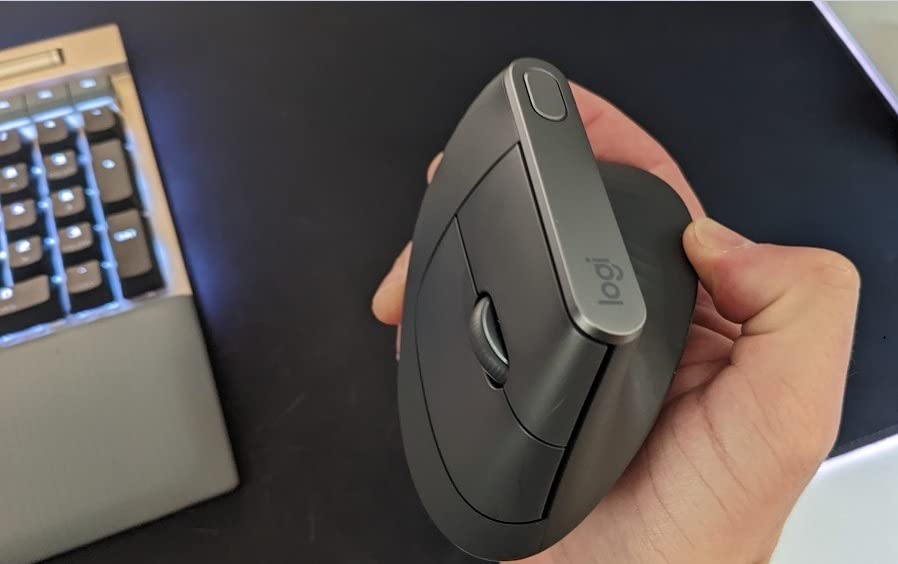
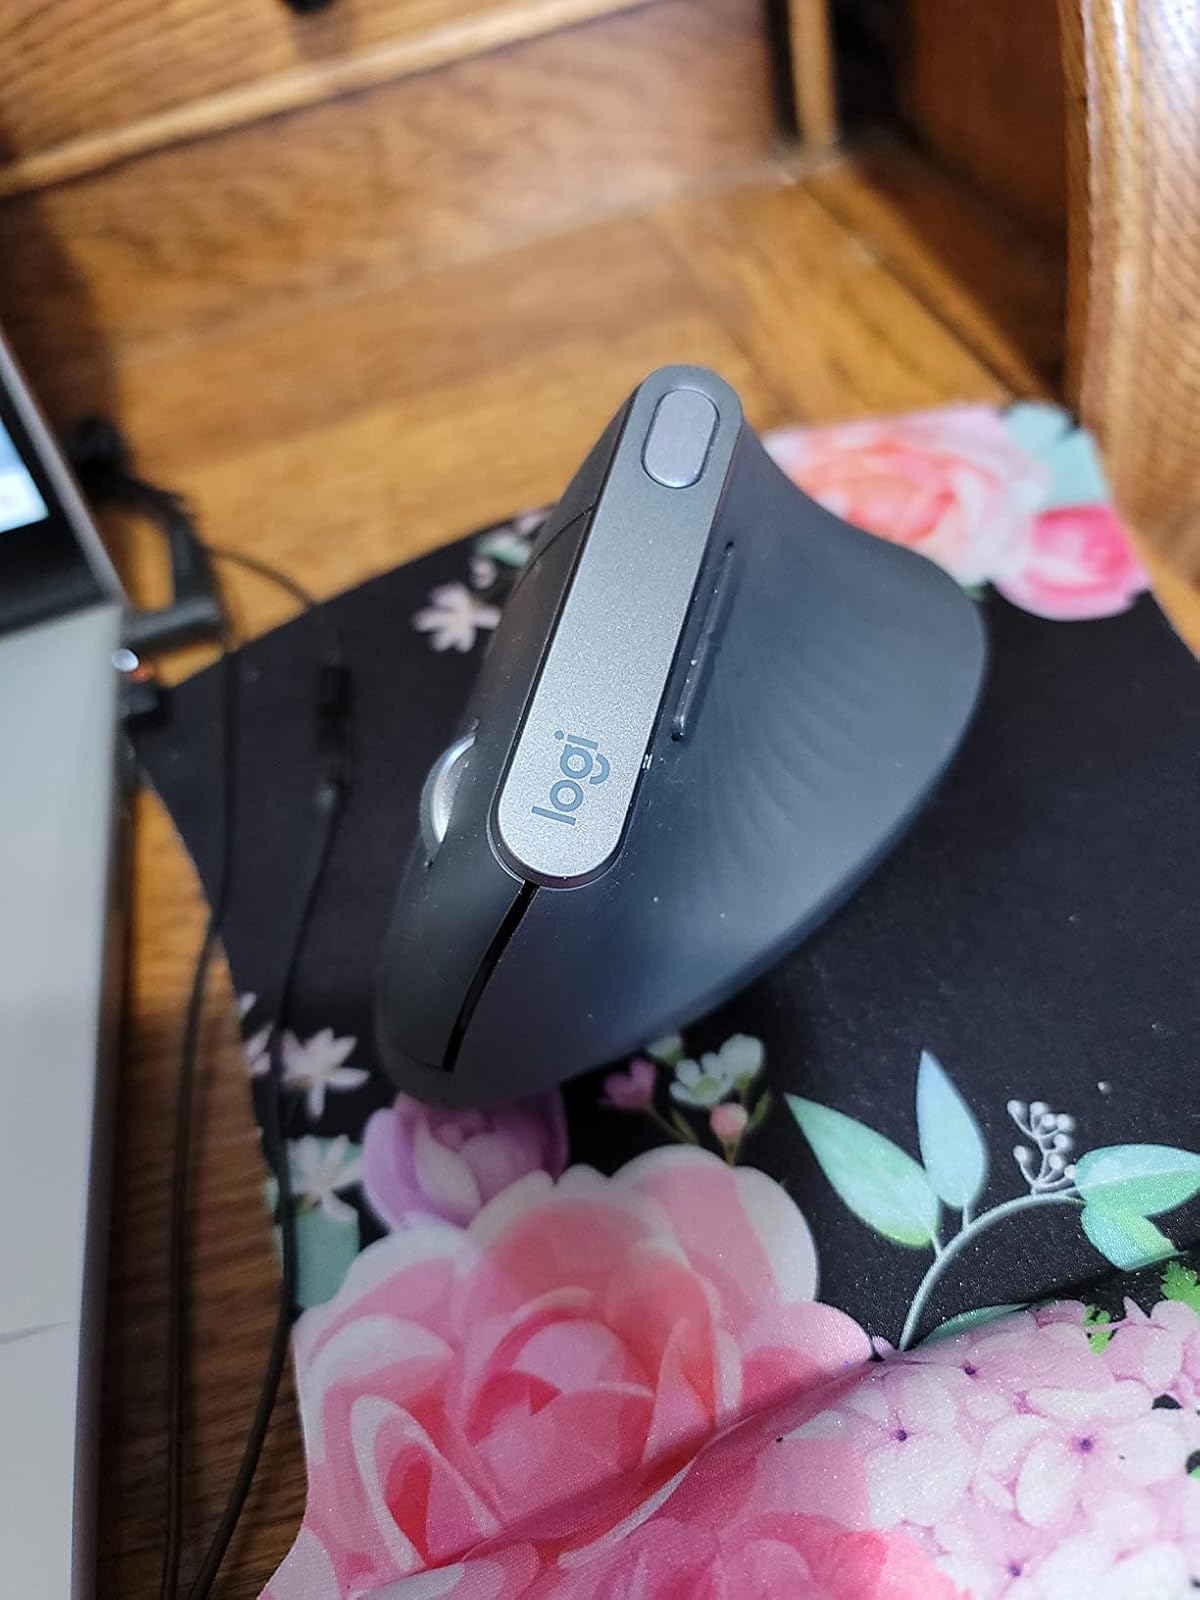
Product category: mouse
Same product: yes